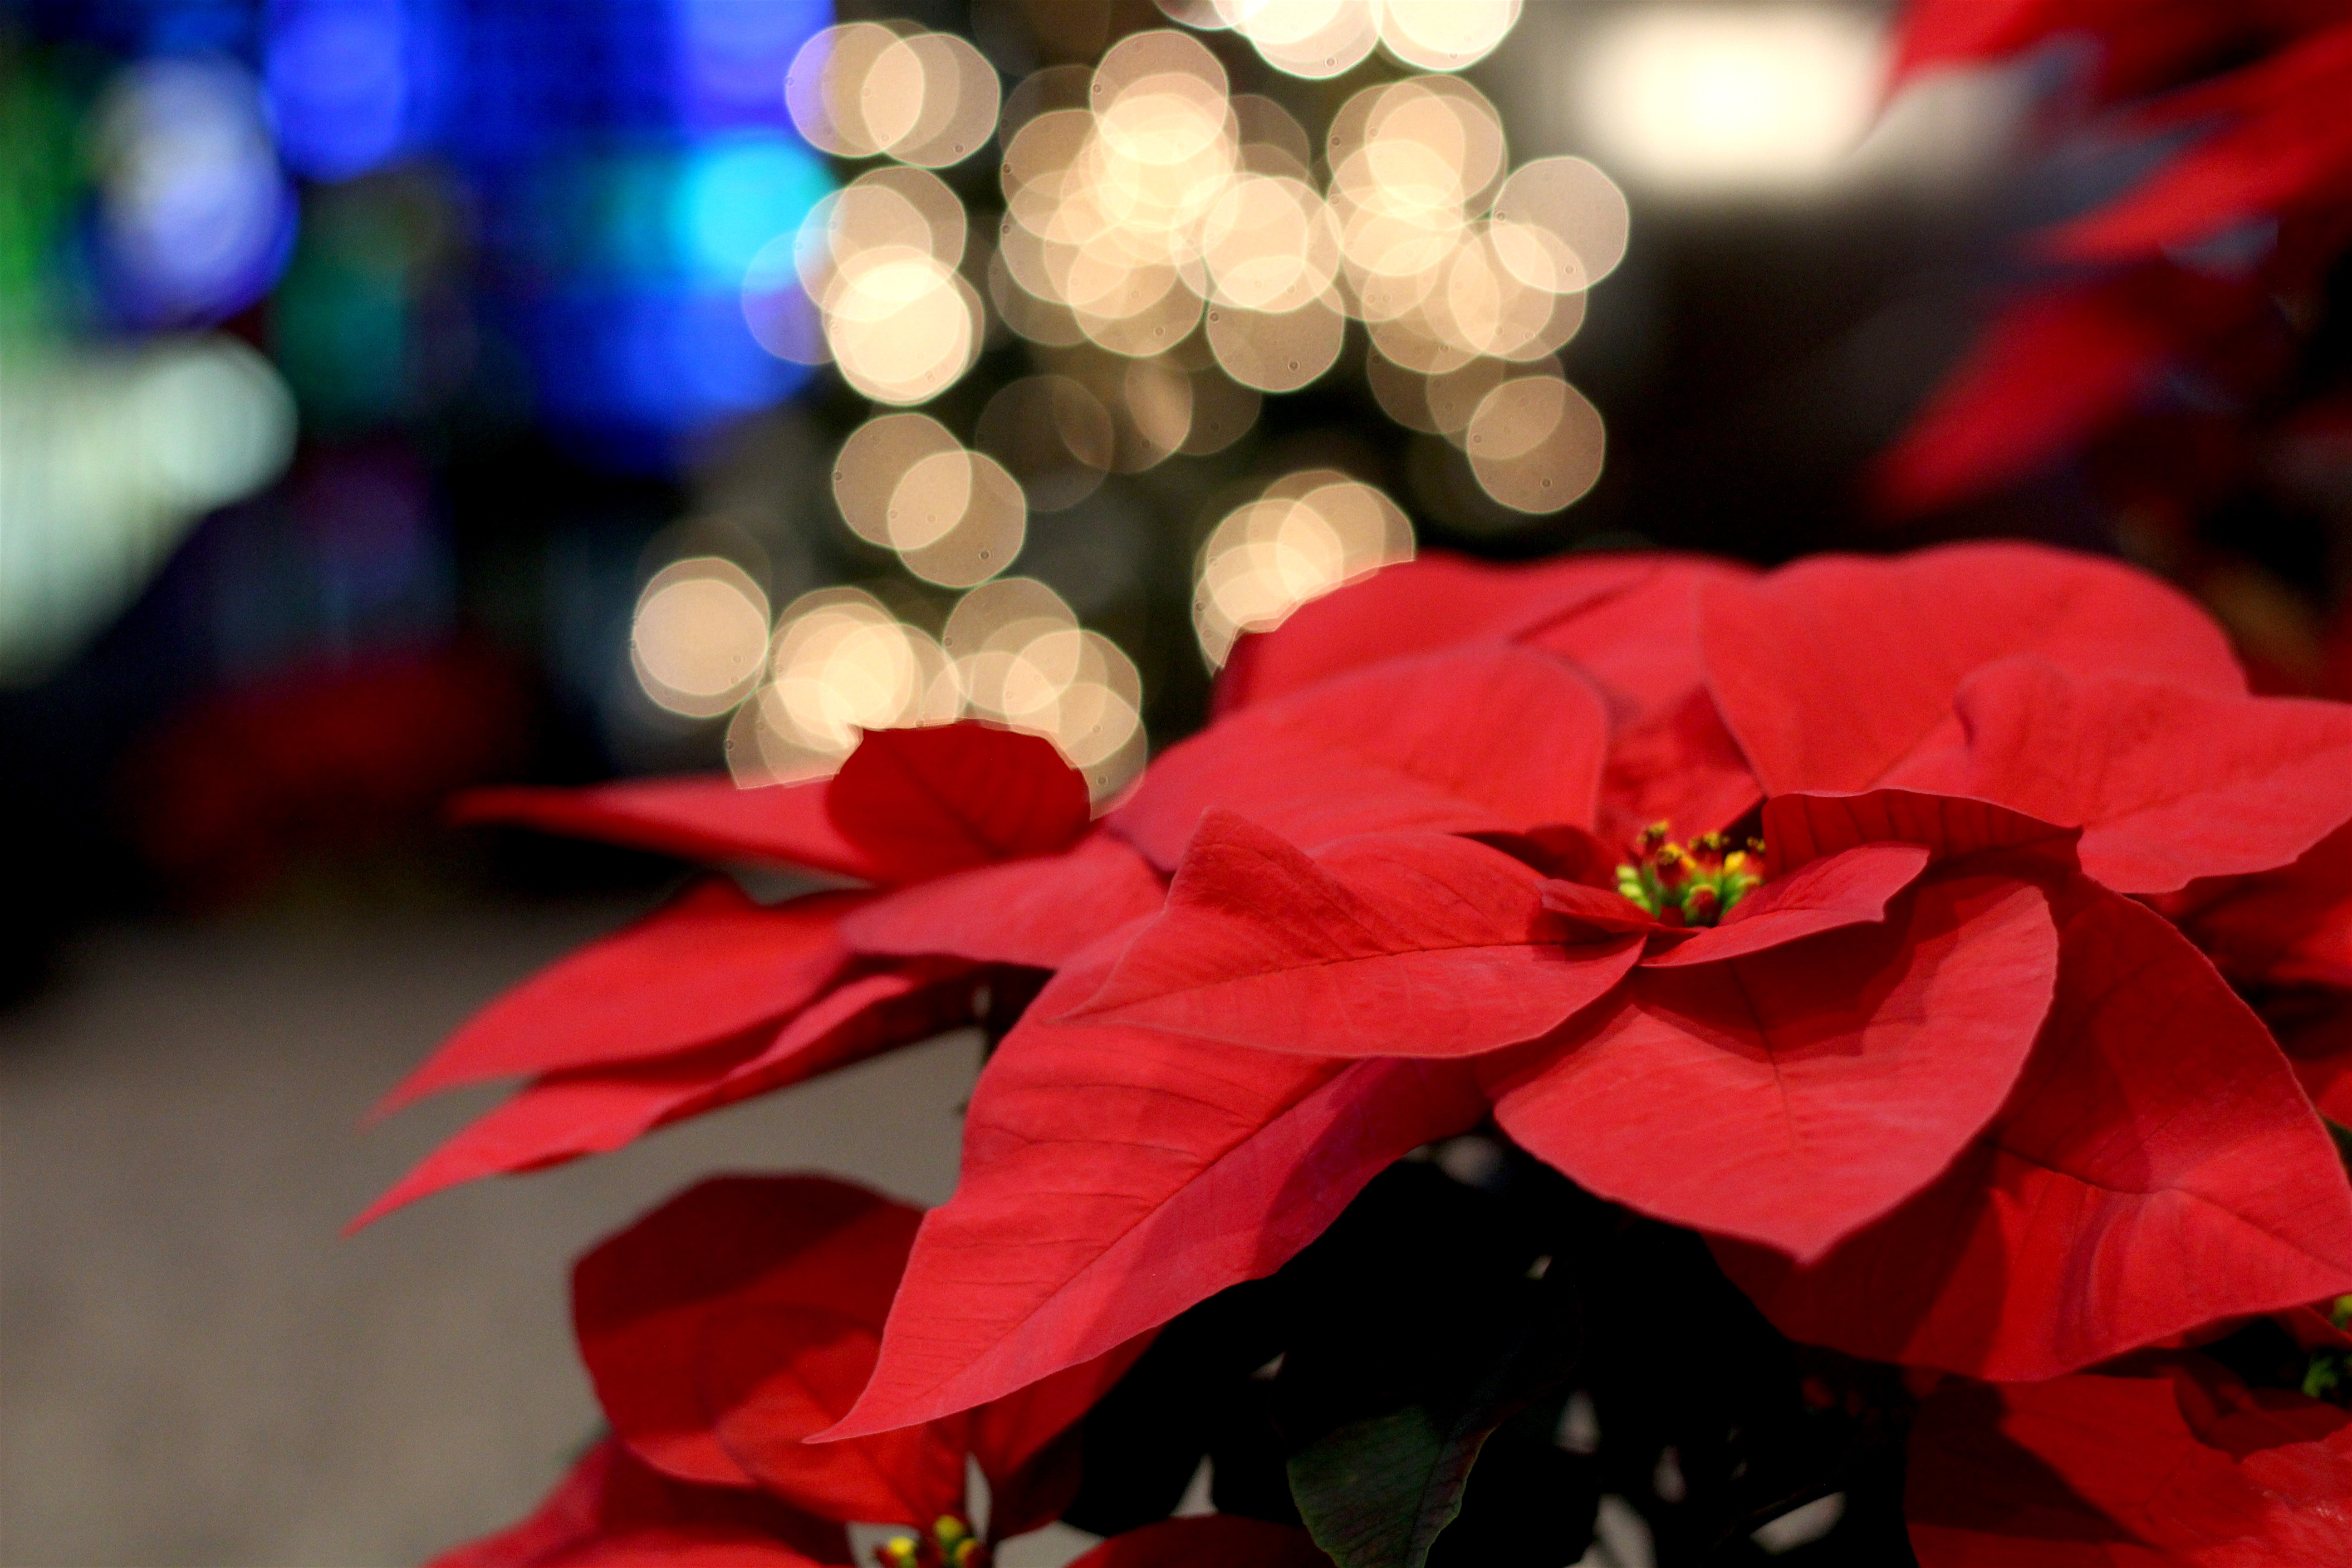
plant, leaf, flower, petal, red, flora, macro photography, flowering plant, flower bouquet, land plant